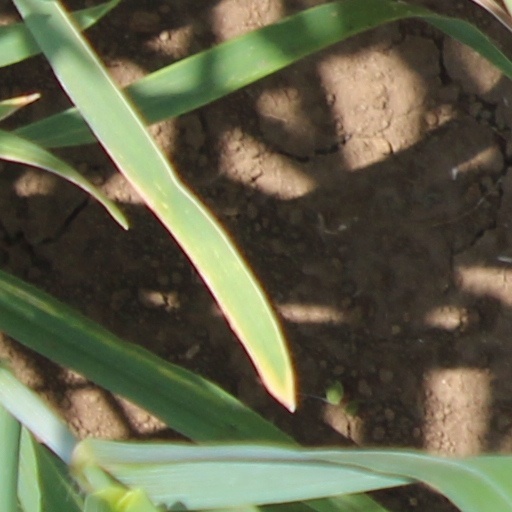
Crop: wheat